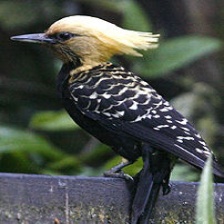
Species: BLONDE CRESTED WOODPECKER
Scientific name: CELEUS FLAVESCENS